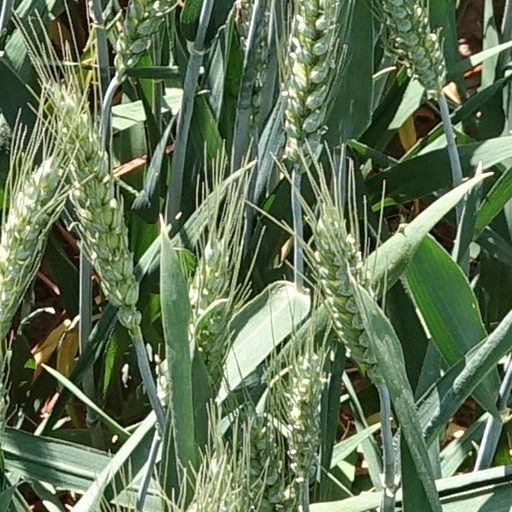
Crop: wheat